Duje Ćaleta-Car

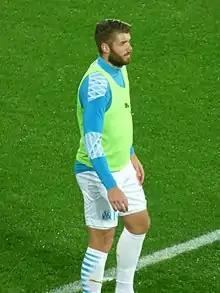
Ćaleta-Car warming up for Marseille in 2021.

On 20 July 2018, Ćaleta-Car joined Marseille on a five-year deal for a transfer fee of €19 million. Upon his arrival, Ćaleta-Car was given the squad shirt number 15.